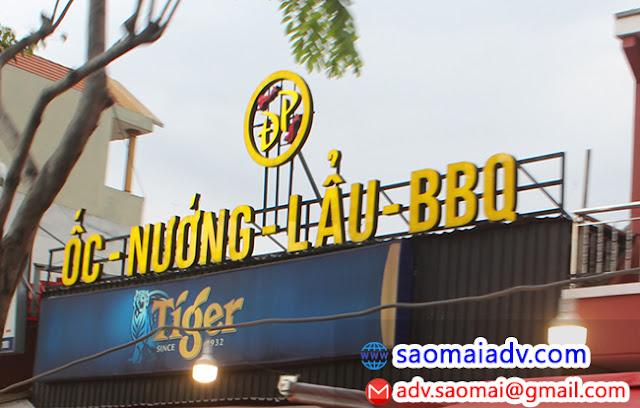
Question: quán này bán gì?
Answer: quán này bán ốc, đồ nướng, lẩu và bbq